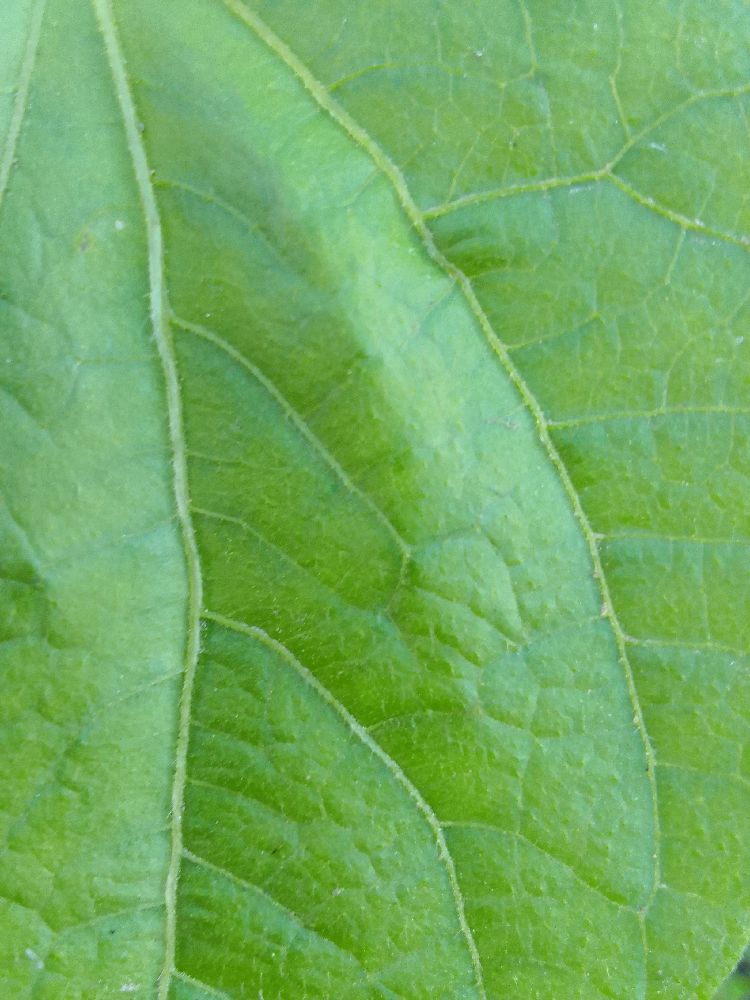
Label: healthy